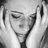
Emotion: sad